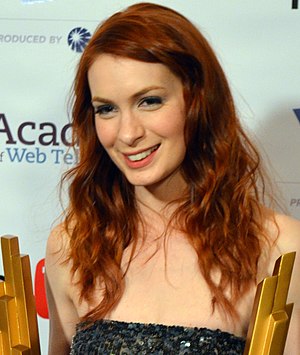
Felicia Day
Felicia Day i 2012.
Kathryn Felicia Day er en amerikansk skuespillerinde, som blandt andet har medvirket i Buffy - Vampyrernes Skræk.